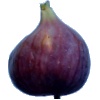
Label: fig